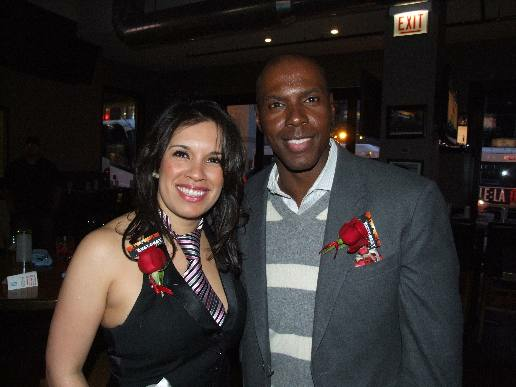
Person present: Yes